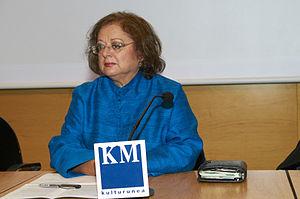
Cristina García Rodero est une photographe photojournaliste espagnole.